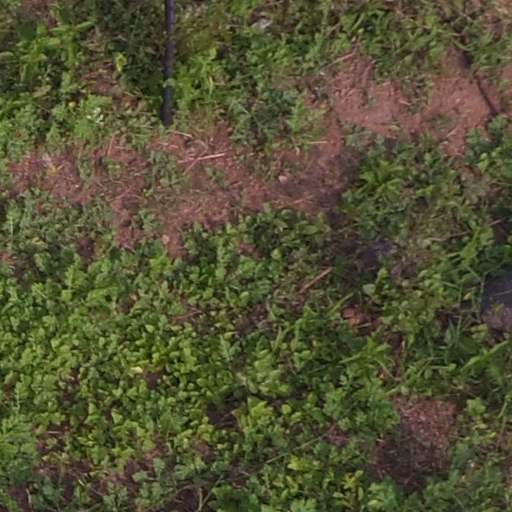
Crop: maize; corn